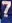
Number: 7